Answer in natural language. Considering the relative positions, where is Doorway with respect to abstract rectangle frame on wall? Choose between the following options: below or above
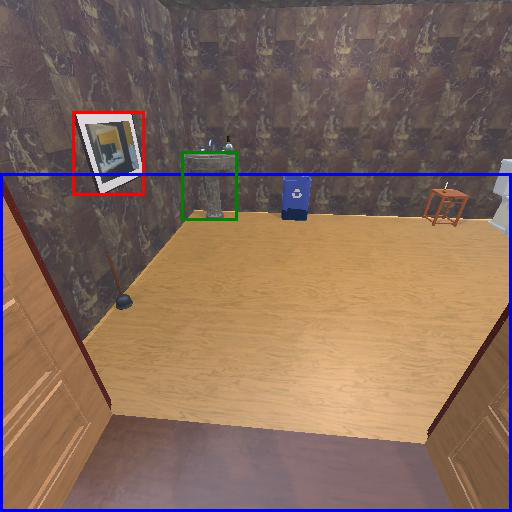
<answer>below</answer>